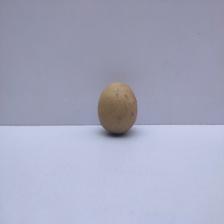
Size: Small